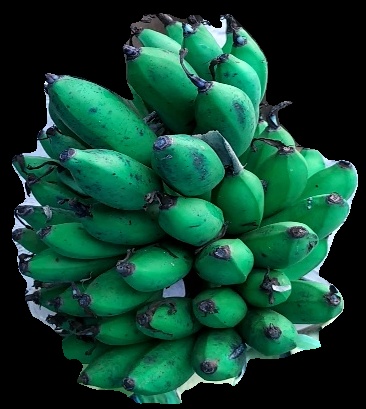
Variety: rasbale
Grade: grade3